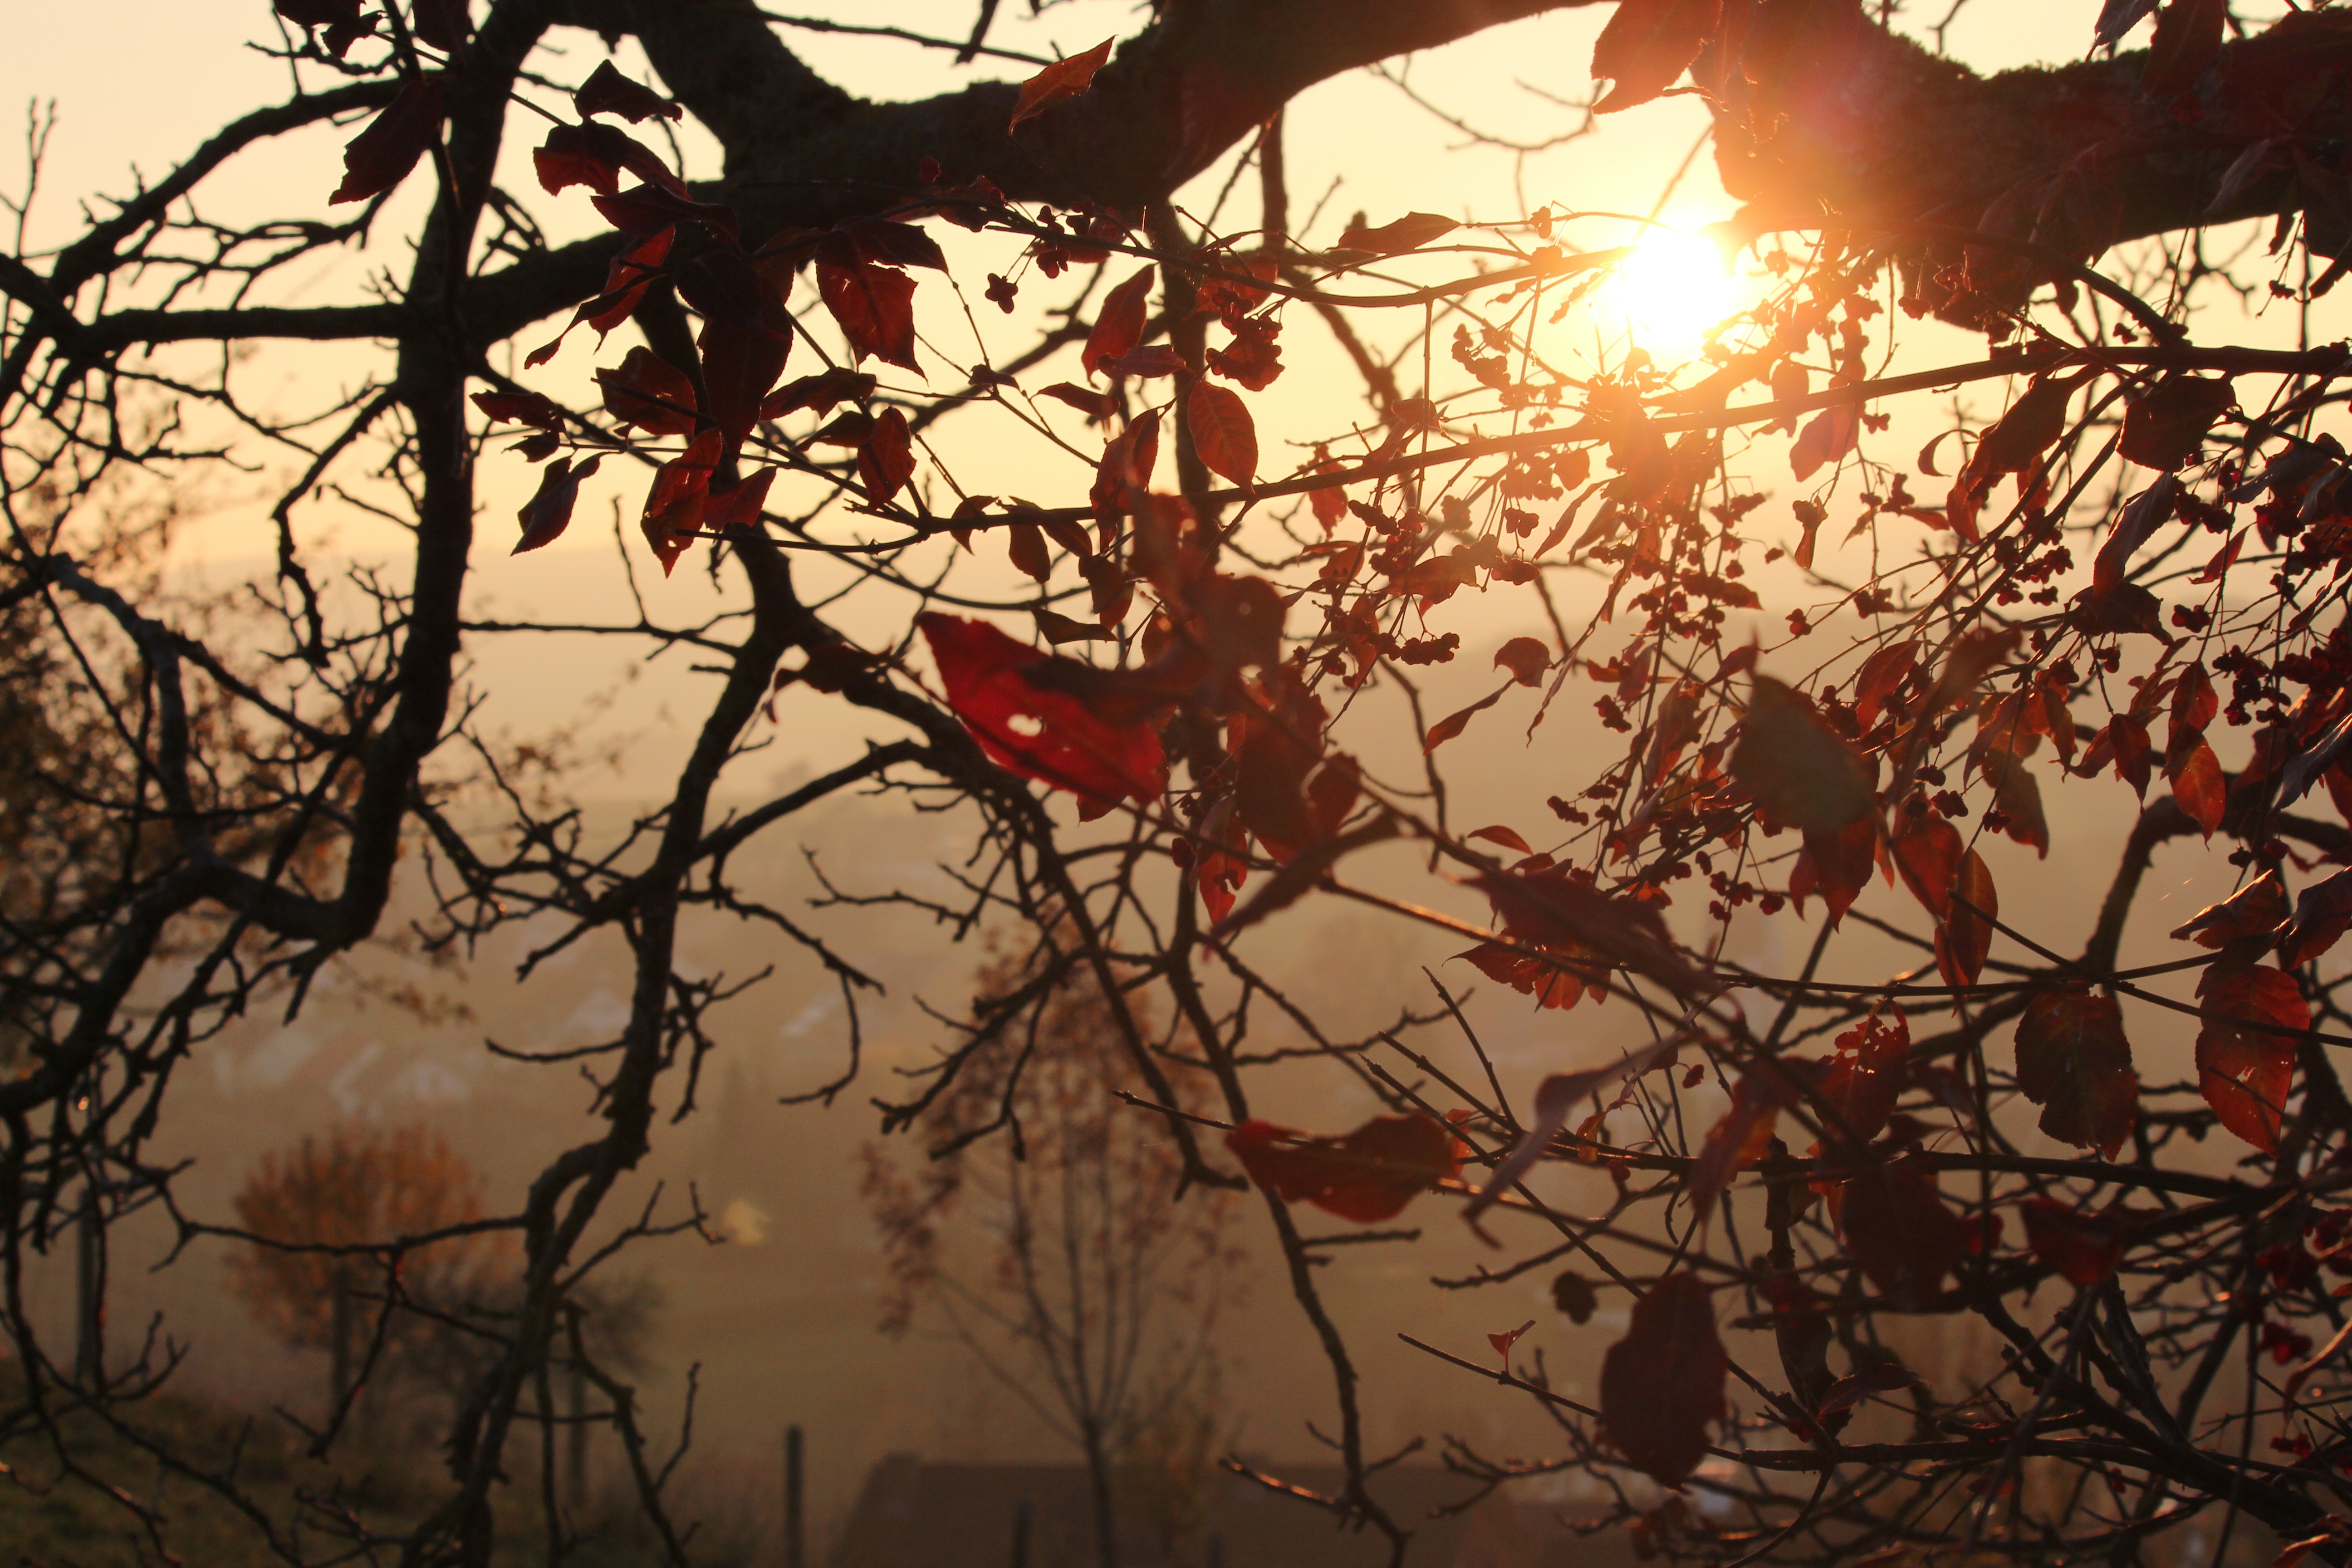
tree, nature, branch, light, plant, sun, sunset, sunlight, morning, leaf, flower, evening, reflection, autumn, flora, season, branches